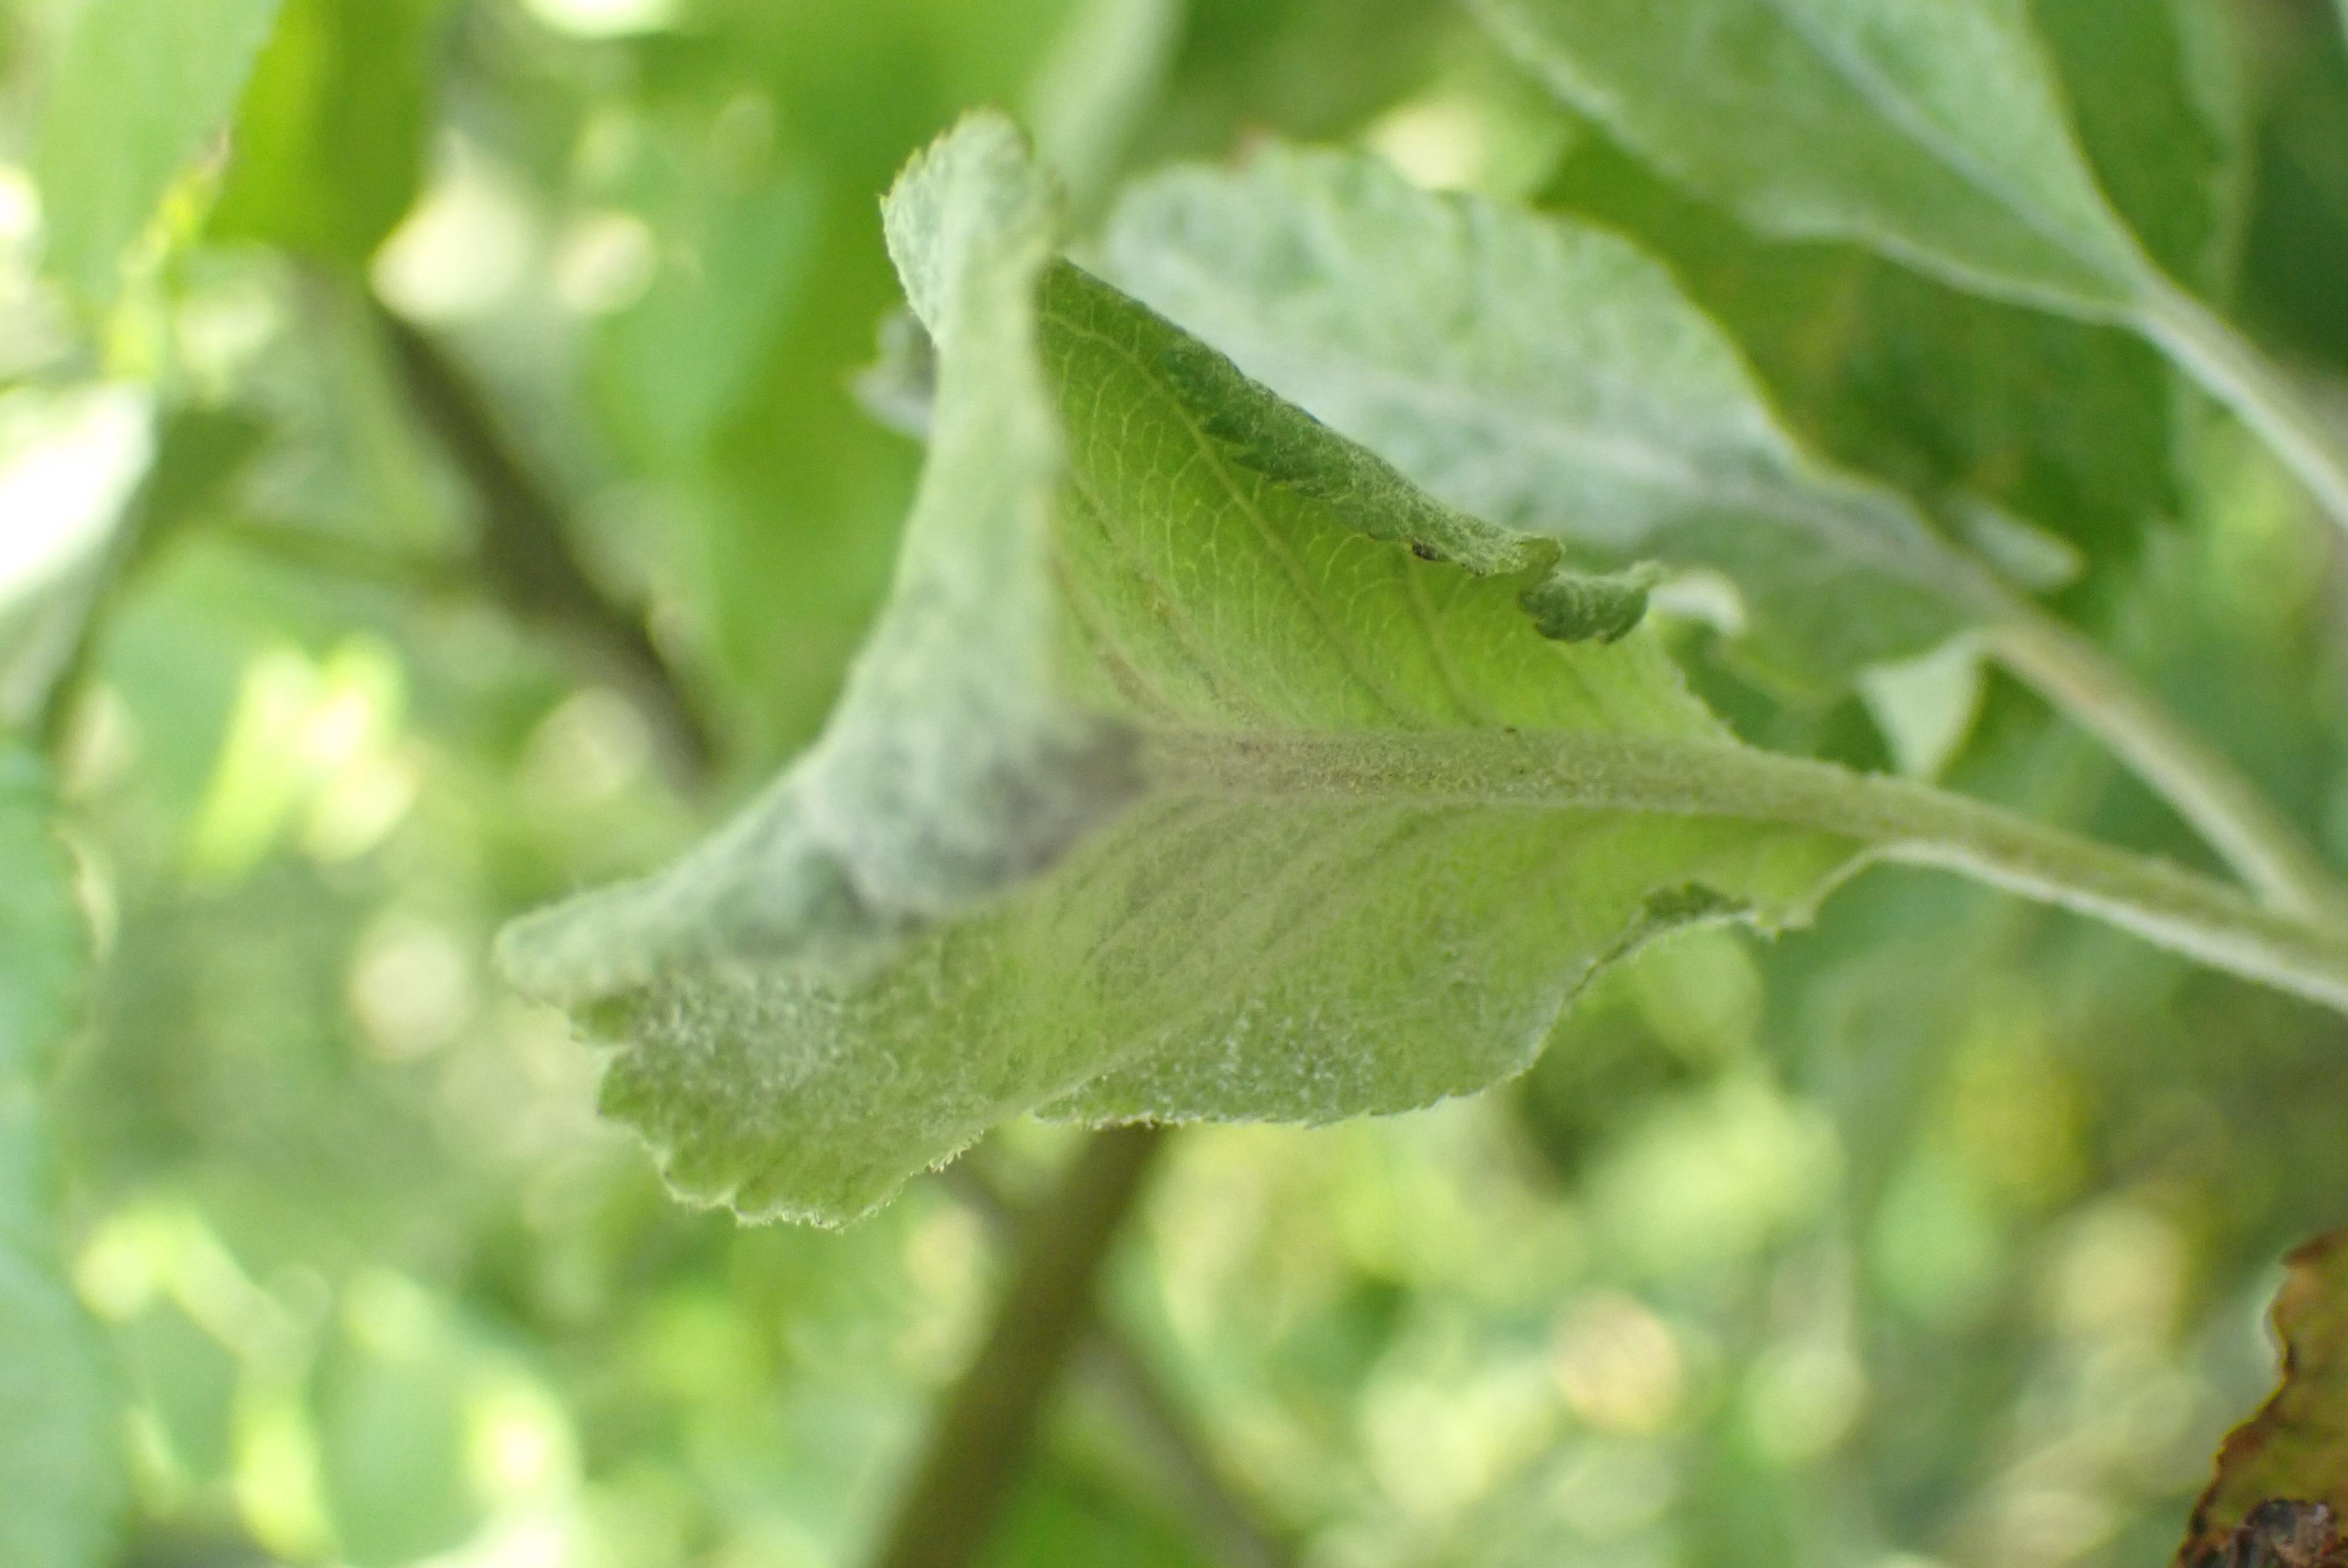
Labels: powdery_mildew